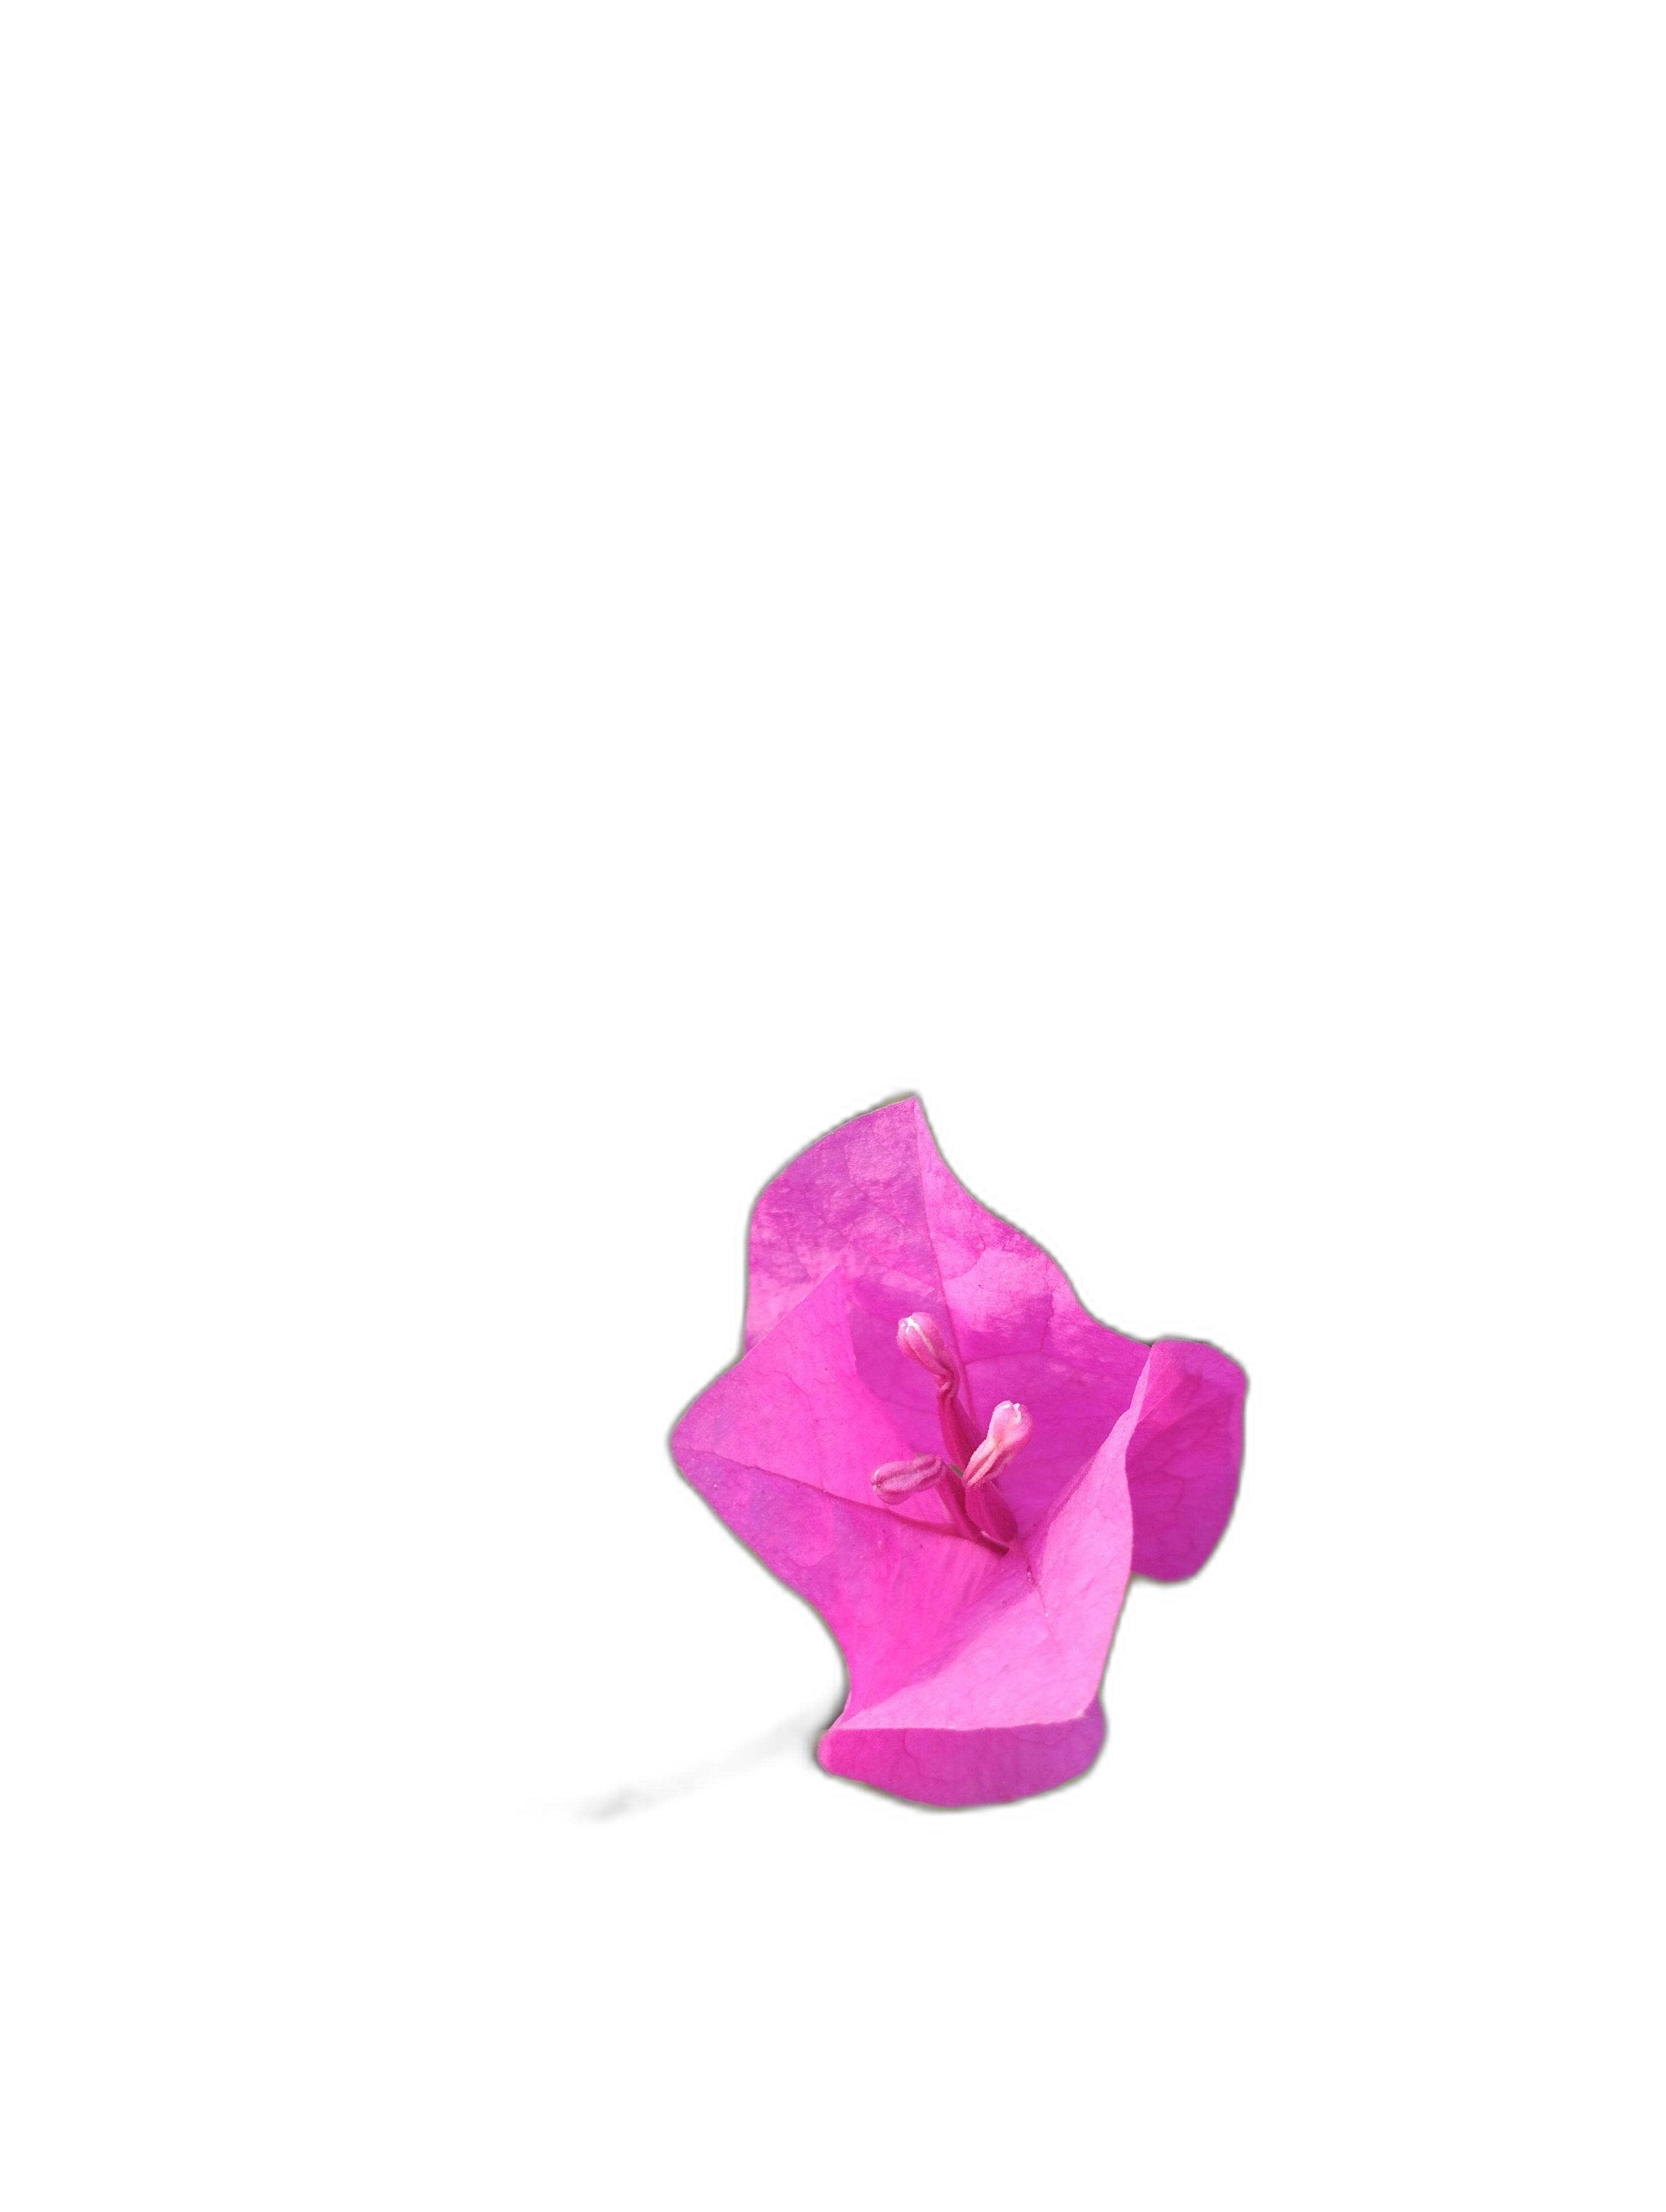
Label: Bougainvillea